The College Admissions Scandal

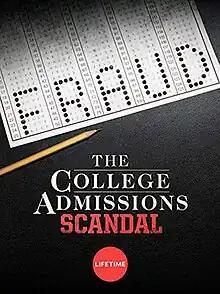
Promotional poster

The College Admissions Scandal is a 2019 TV film that aired on Lifetime as part of its "Ripped from the Headlines" feature film. The film is based on the 2019 college admissions bribery scandal and stars Penelope Ann Miller, Mia Kirshner, and Michael Shanks. It tells a fictional account of the event that involves two fictional characters.